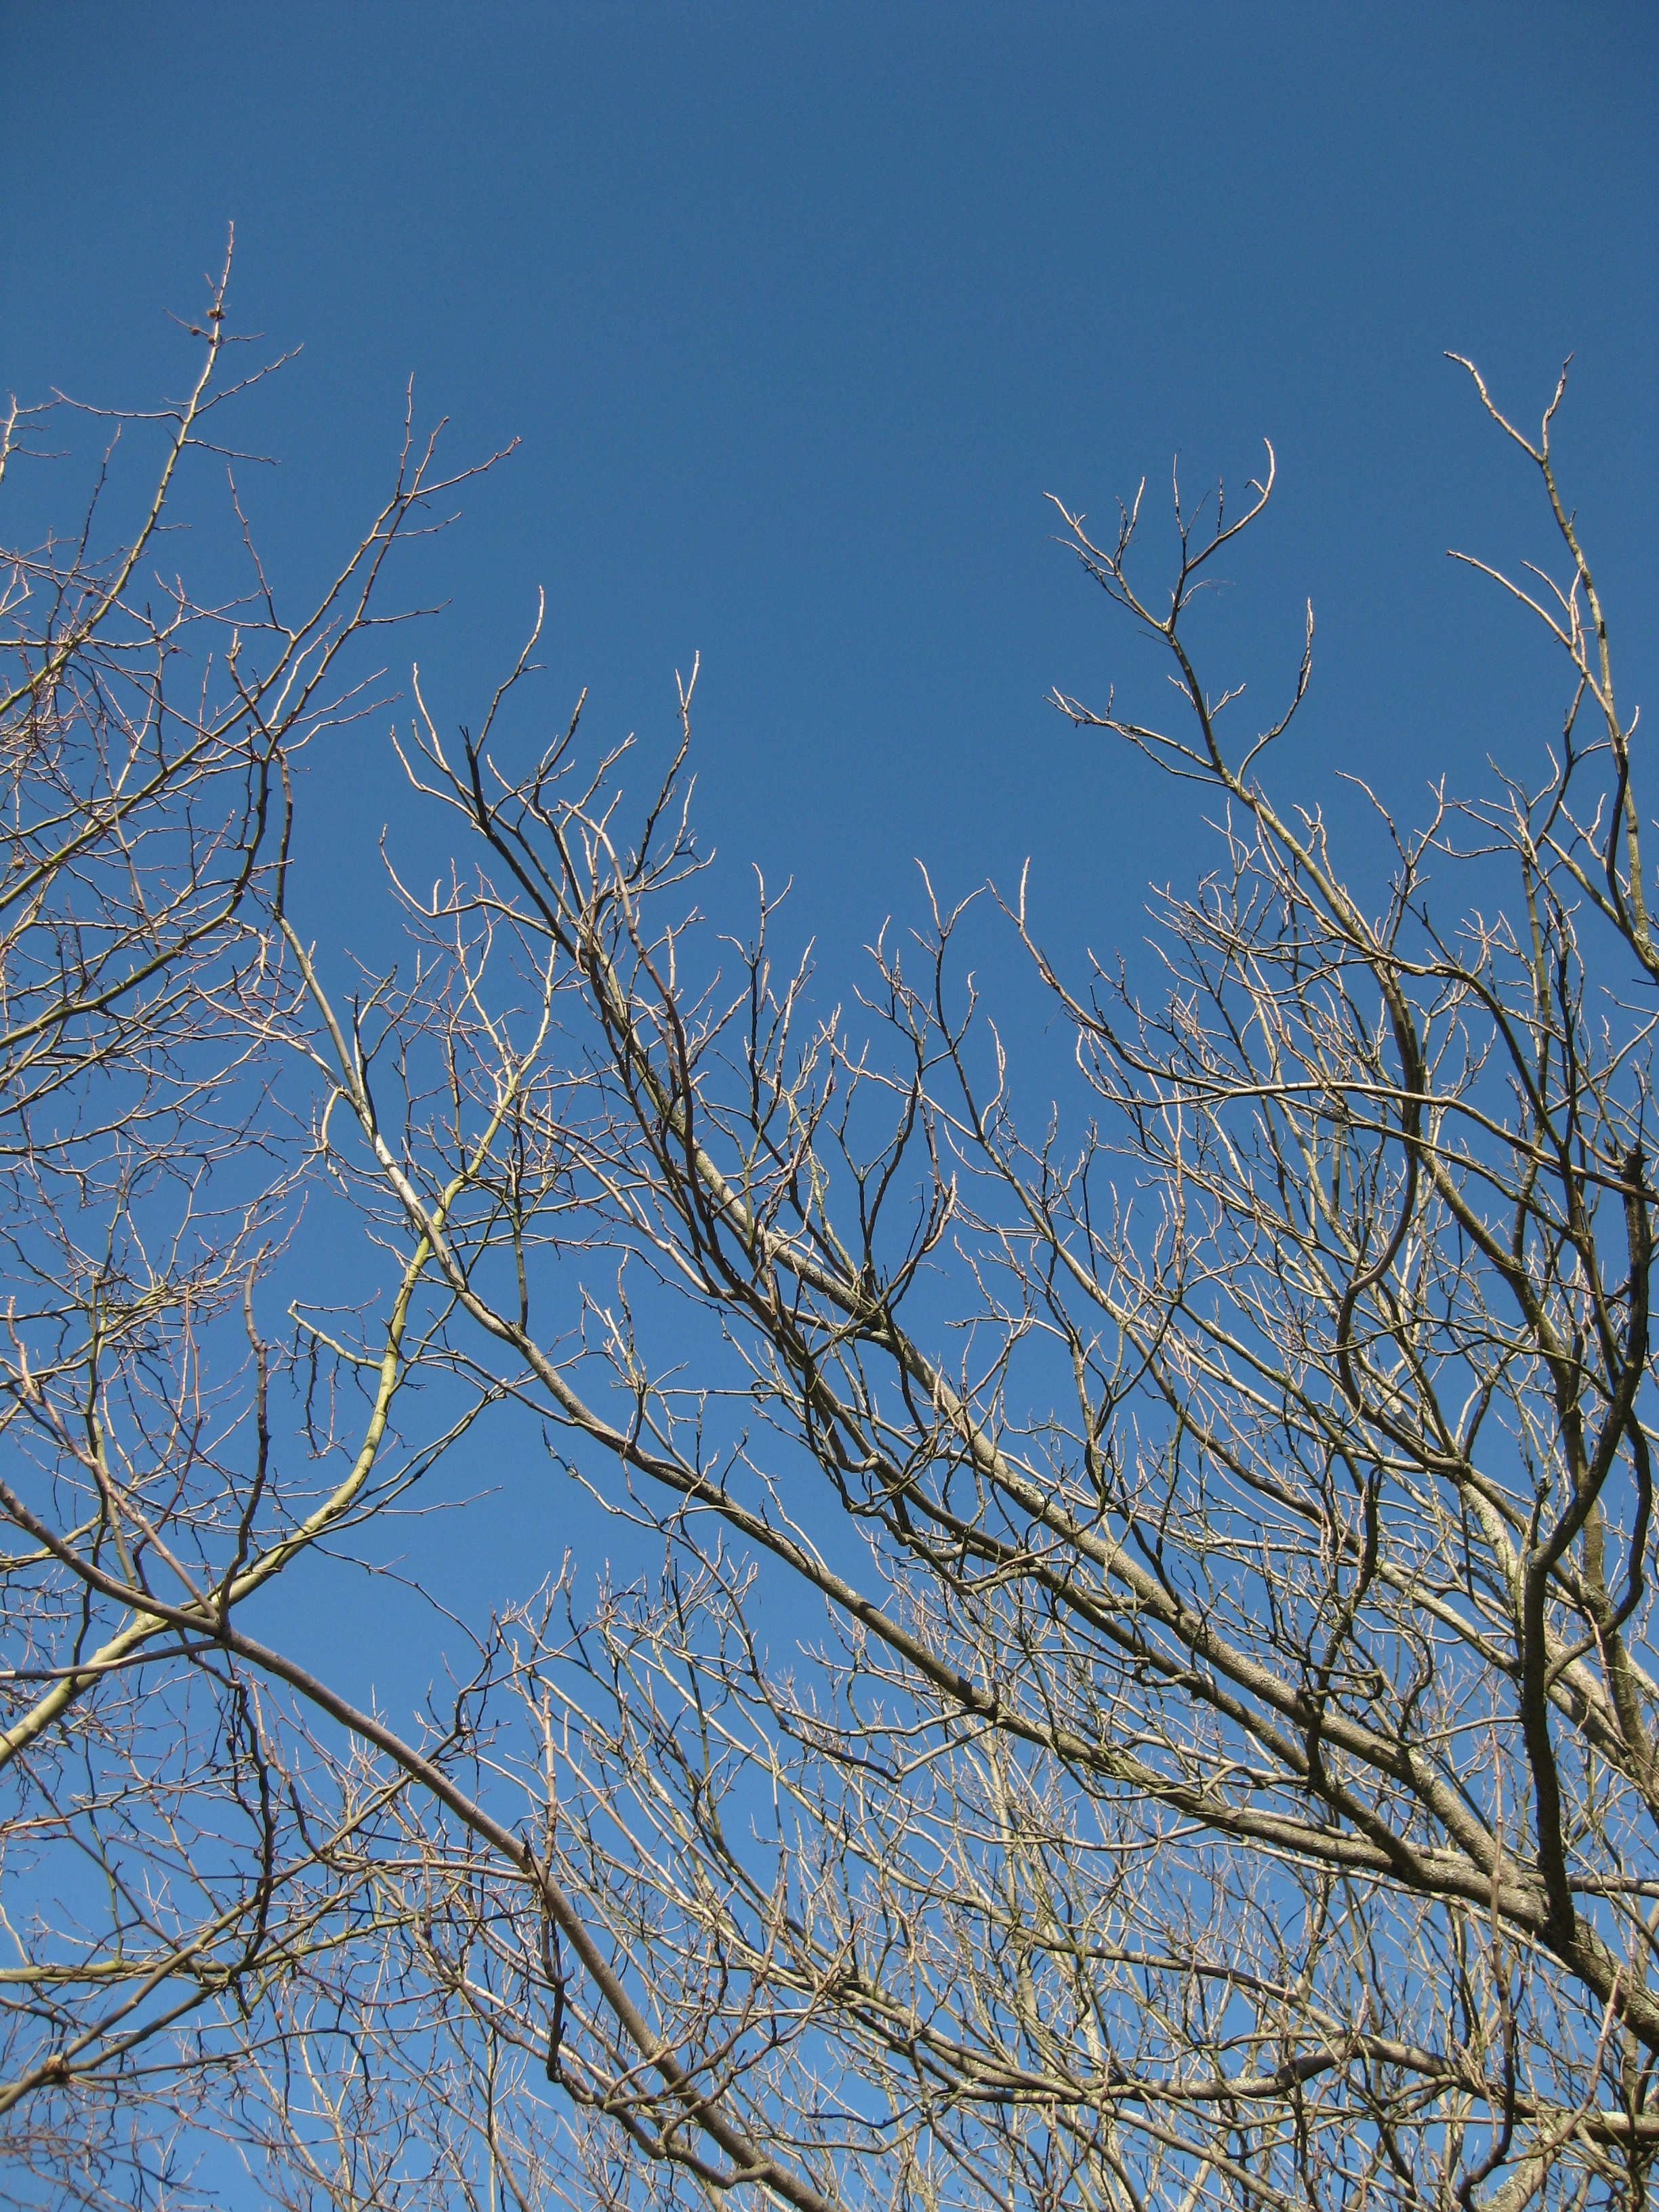
tree, nature, grass, branch, snow, winter, plant, sky, leaf, flower, frost, season, twig, branches, woody plant